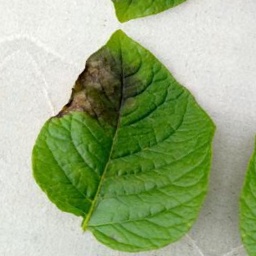
Etiqueta: Late Blight